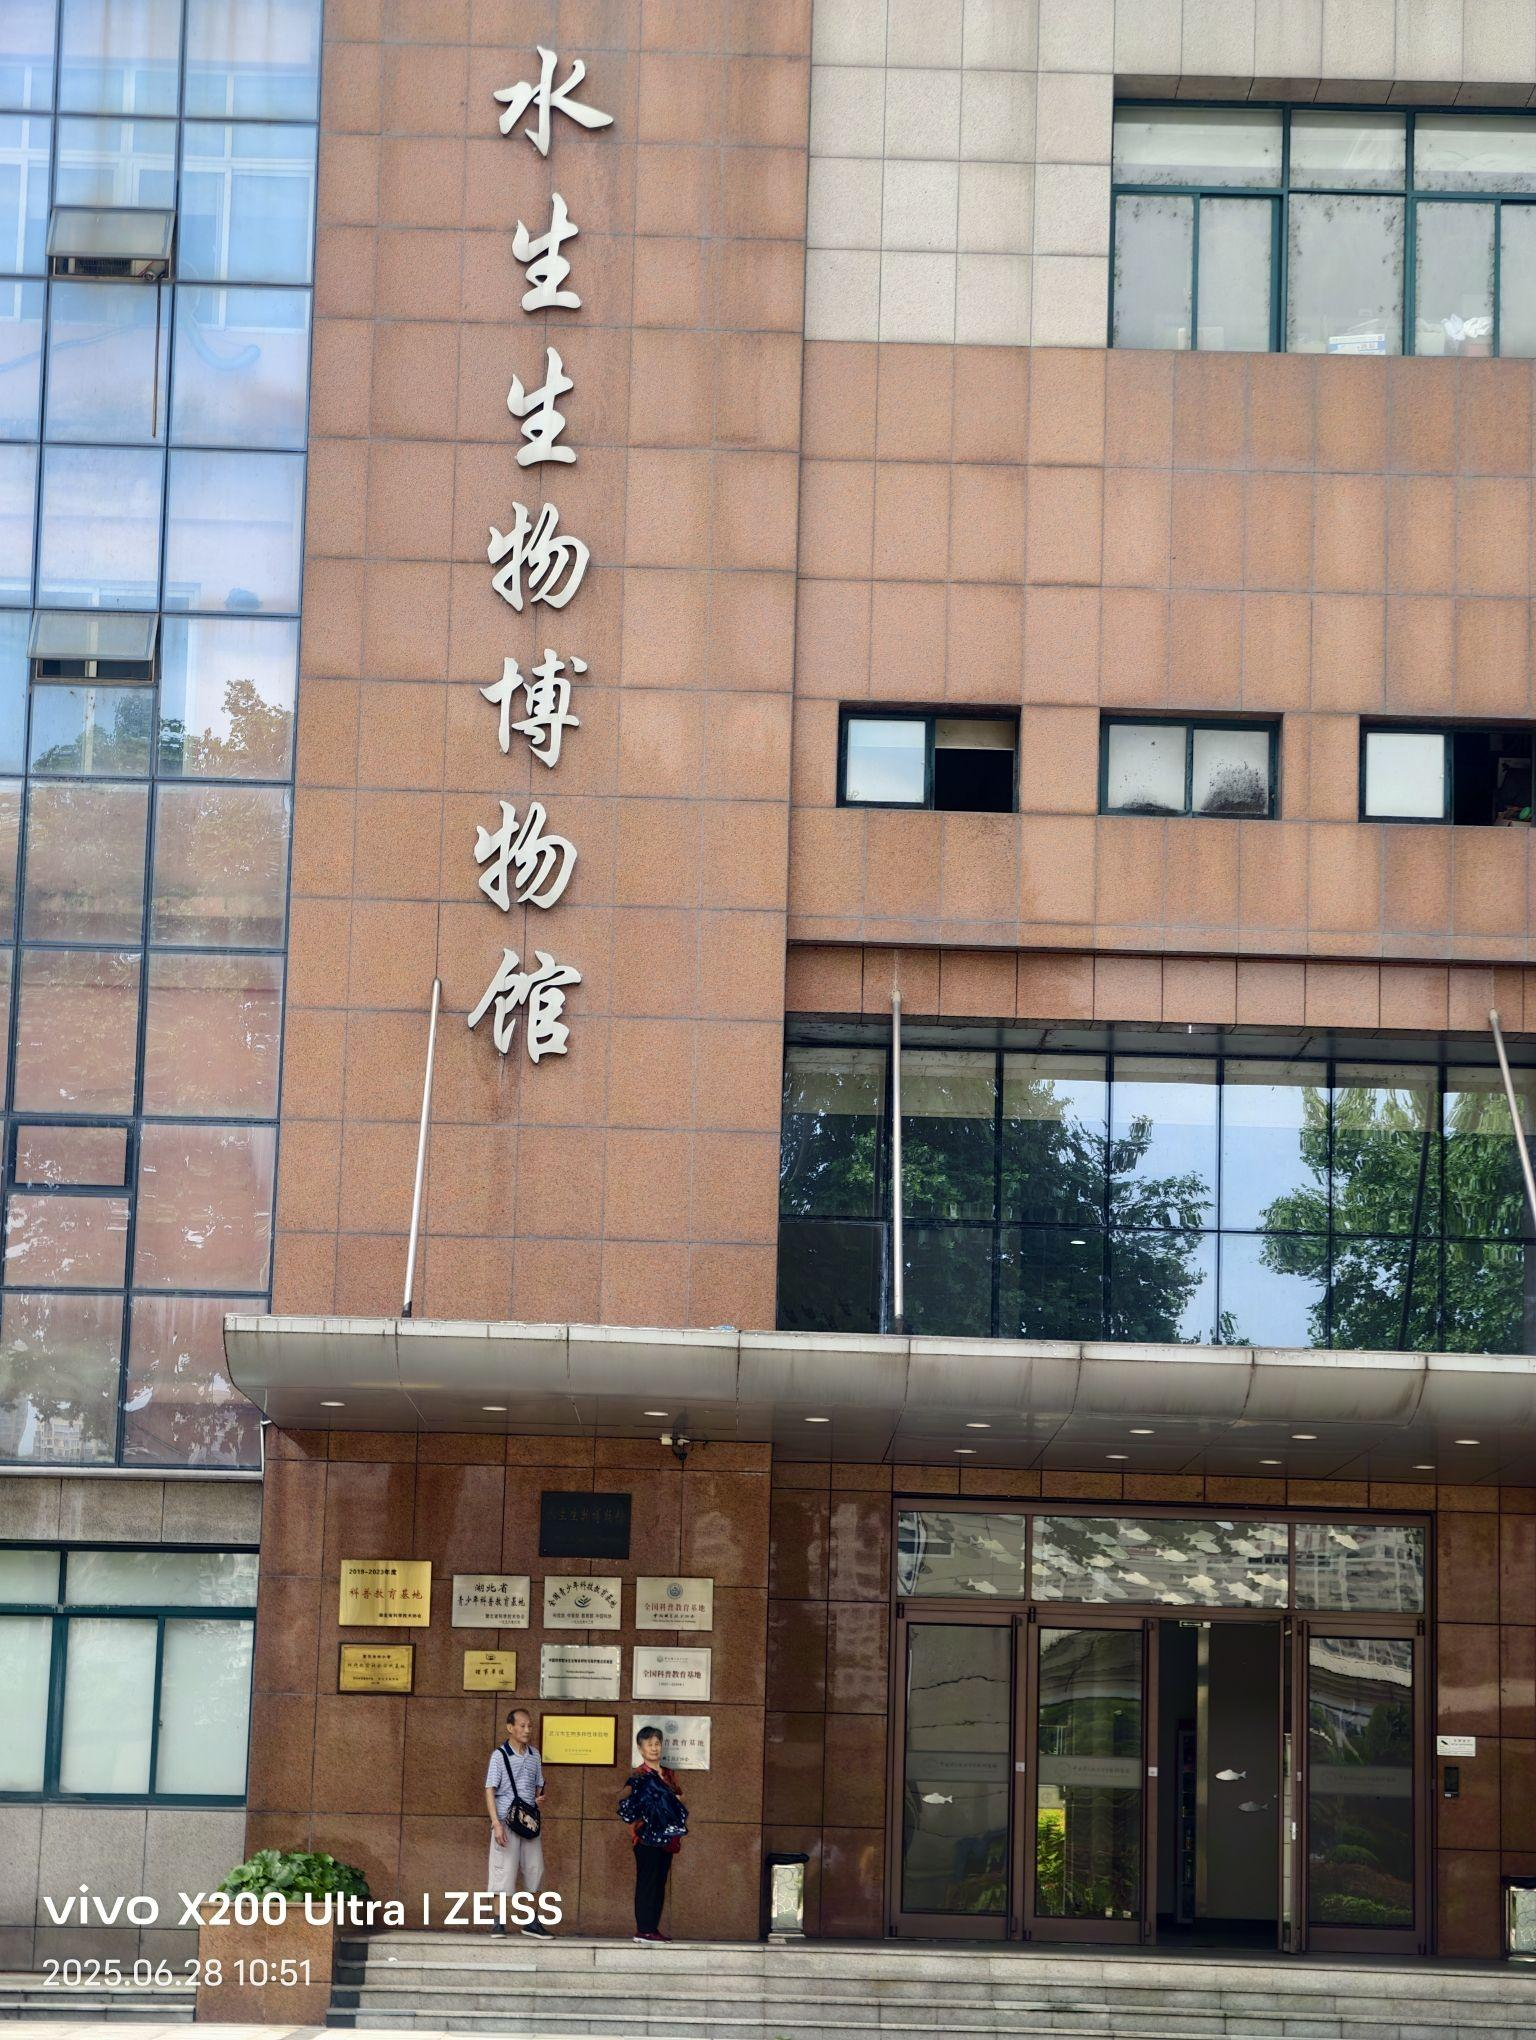
地标名称：中国科学院水生生物研究所水生生物博物馆
所在城市：武汉市·武昌区